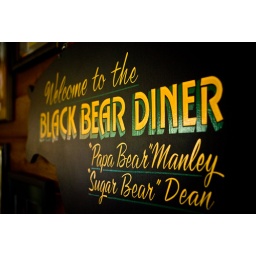
black bear diner in redding